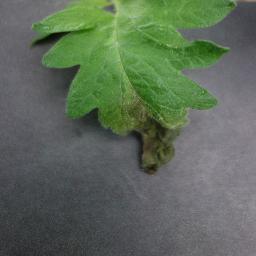
Label: Tomato___Late_blight